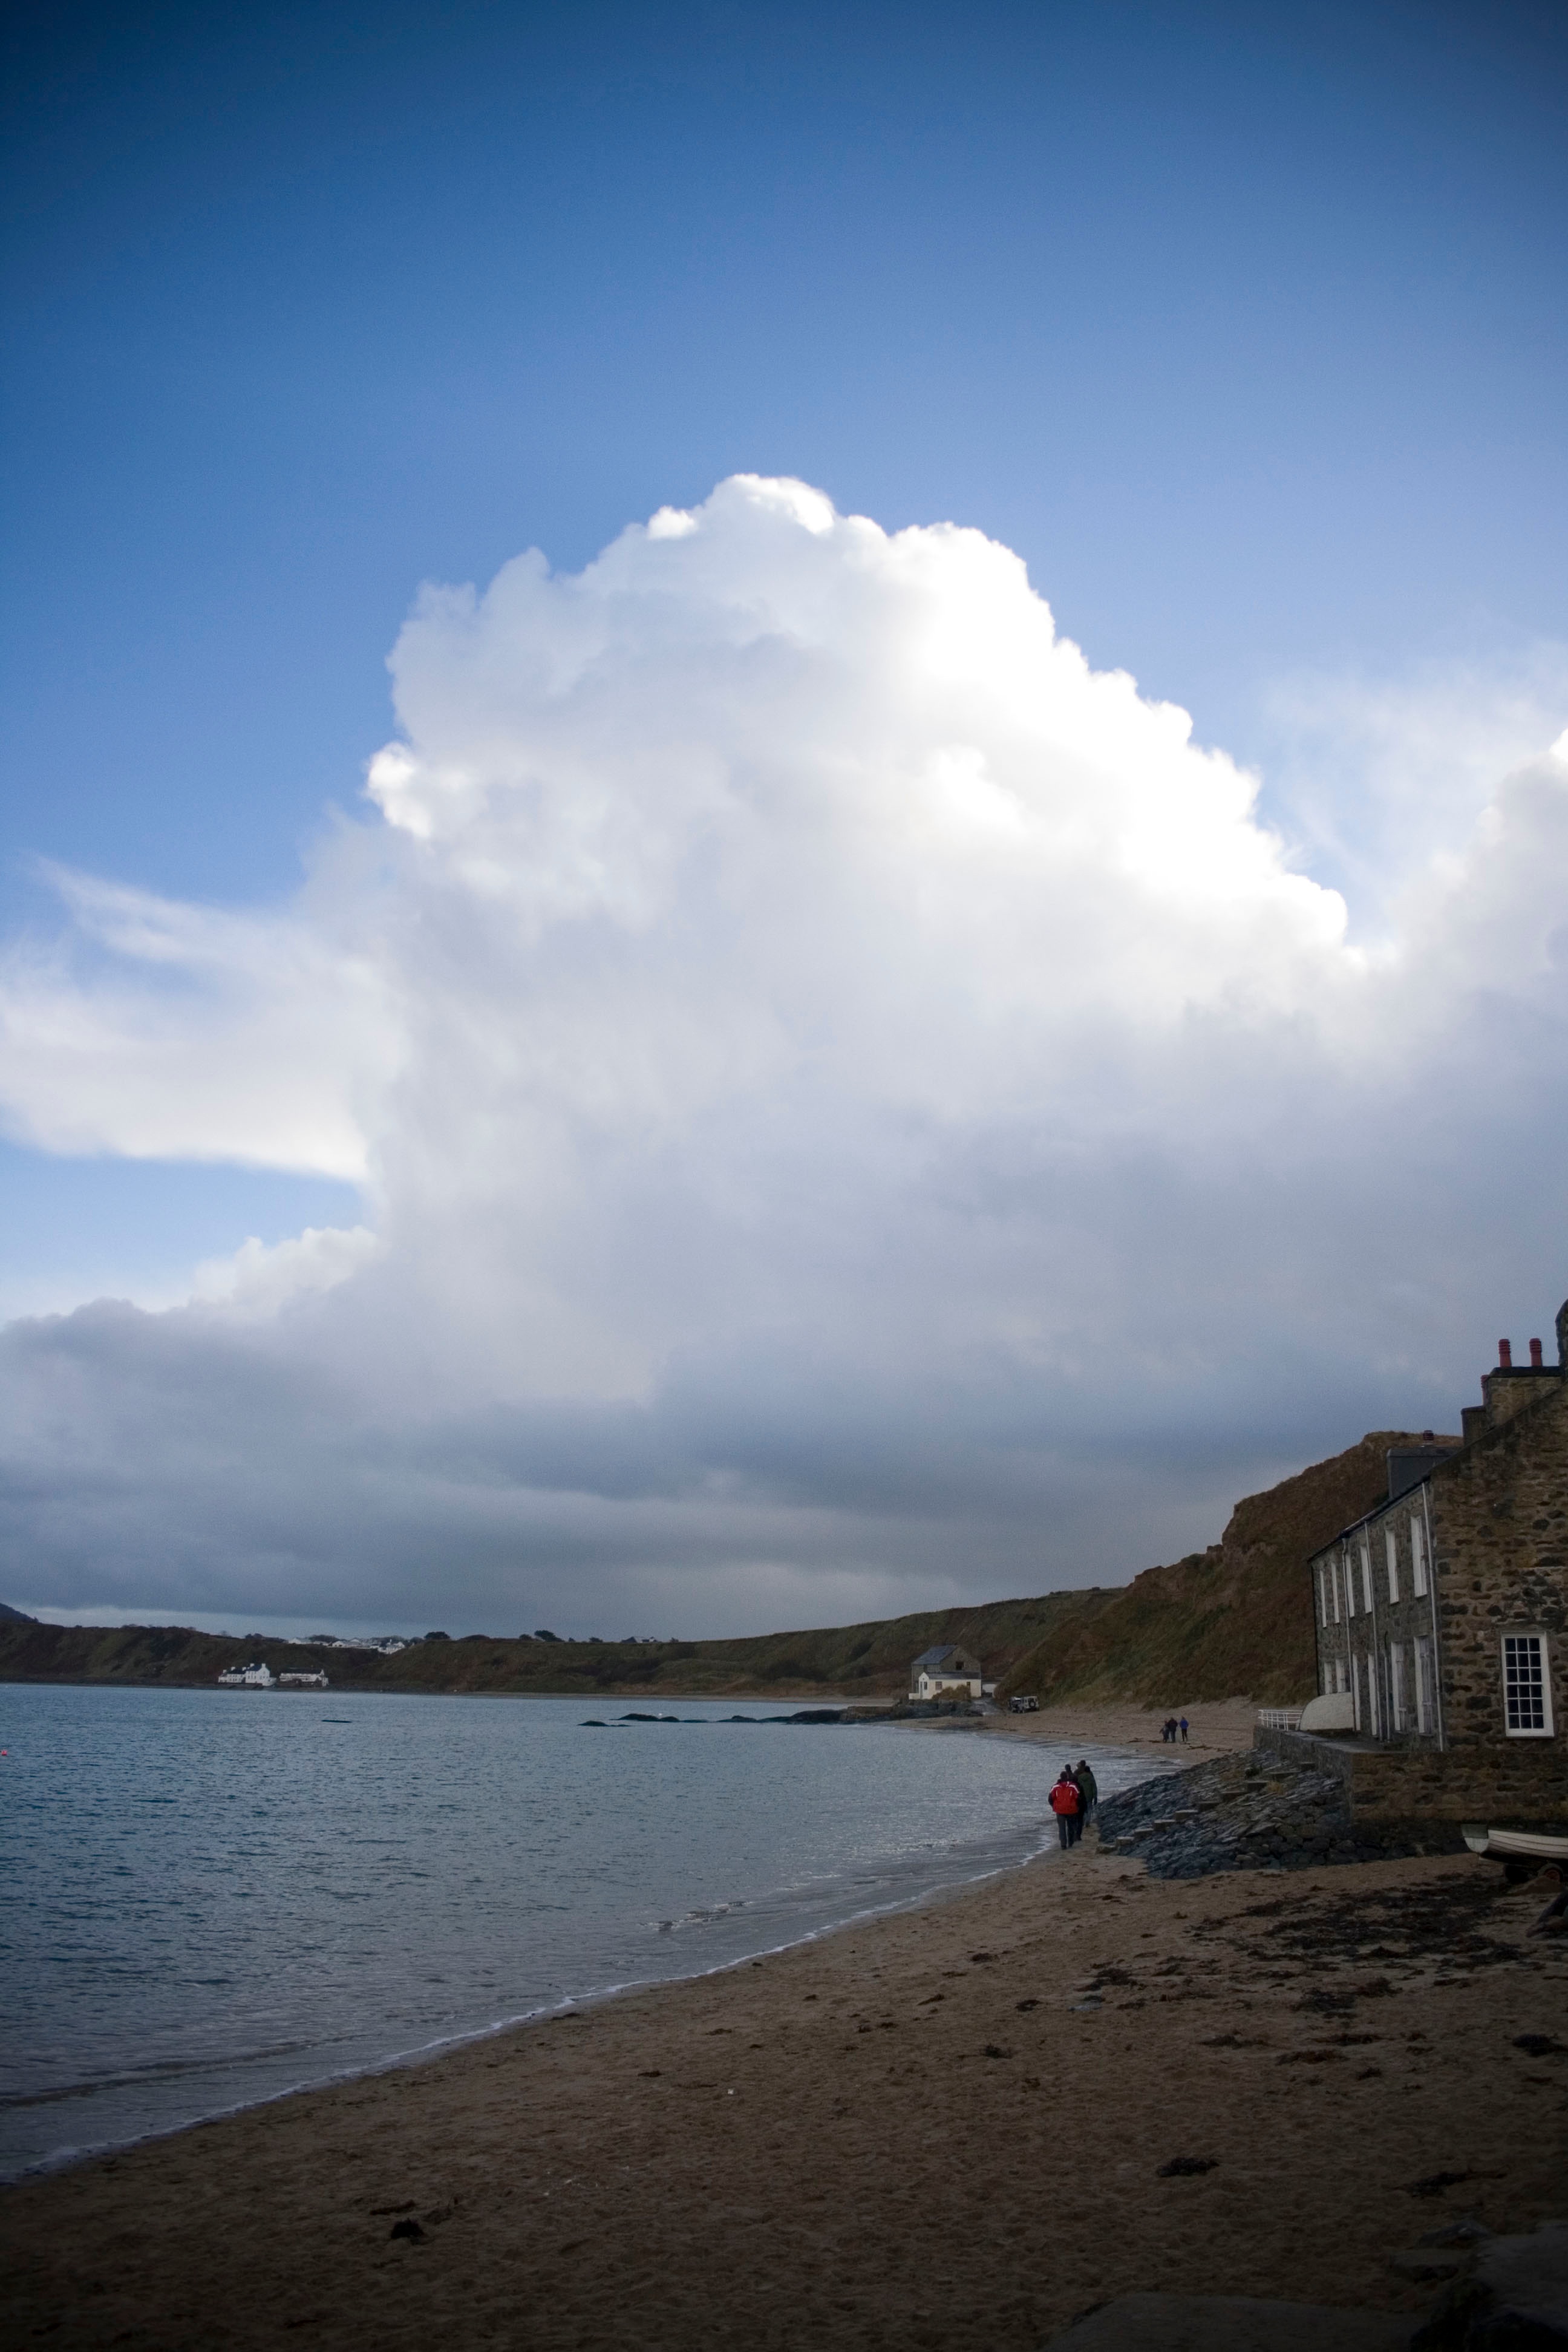
beach, sea, coast, water, sand, ocean, horizon, cloud, sky, sunlight, morning, shore, wave, lake, dawn, river, dusk, evening, reflection, bay, body of water, meteorological phenomenon